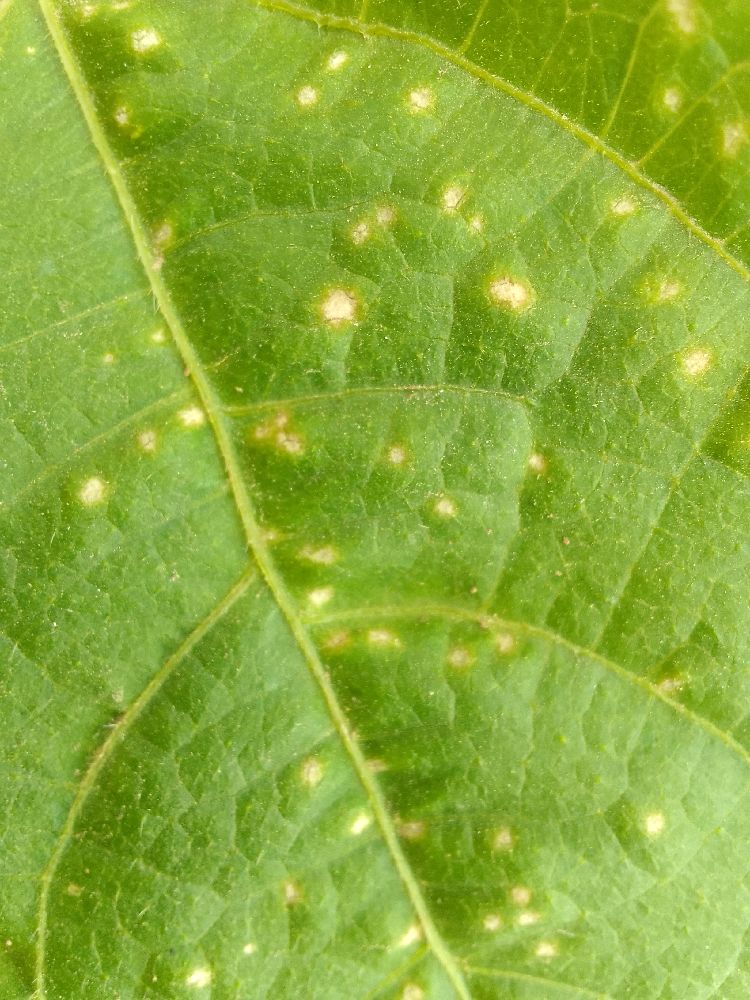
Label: rust